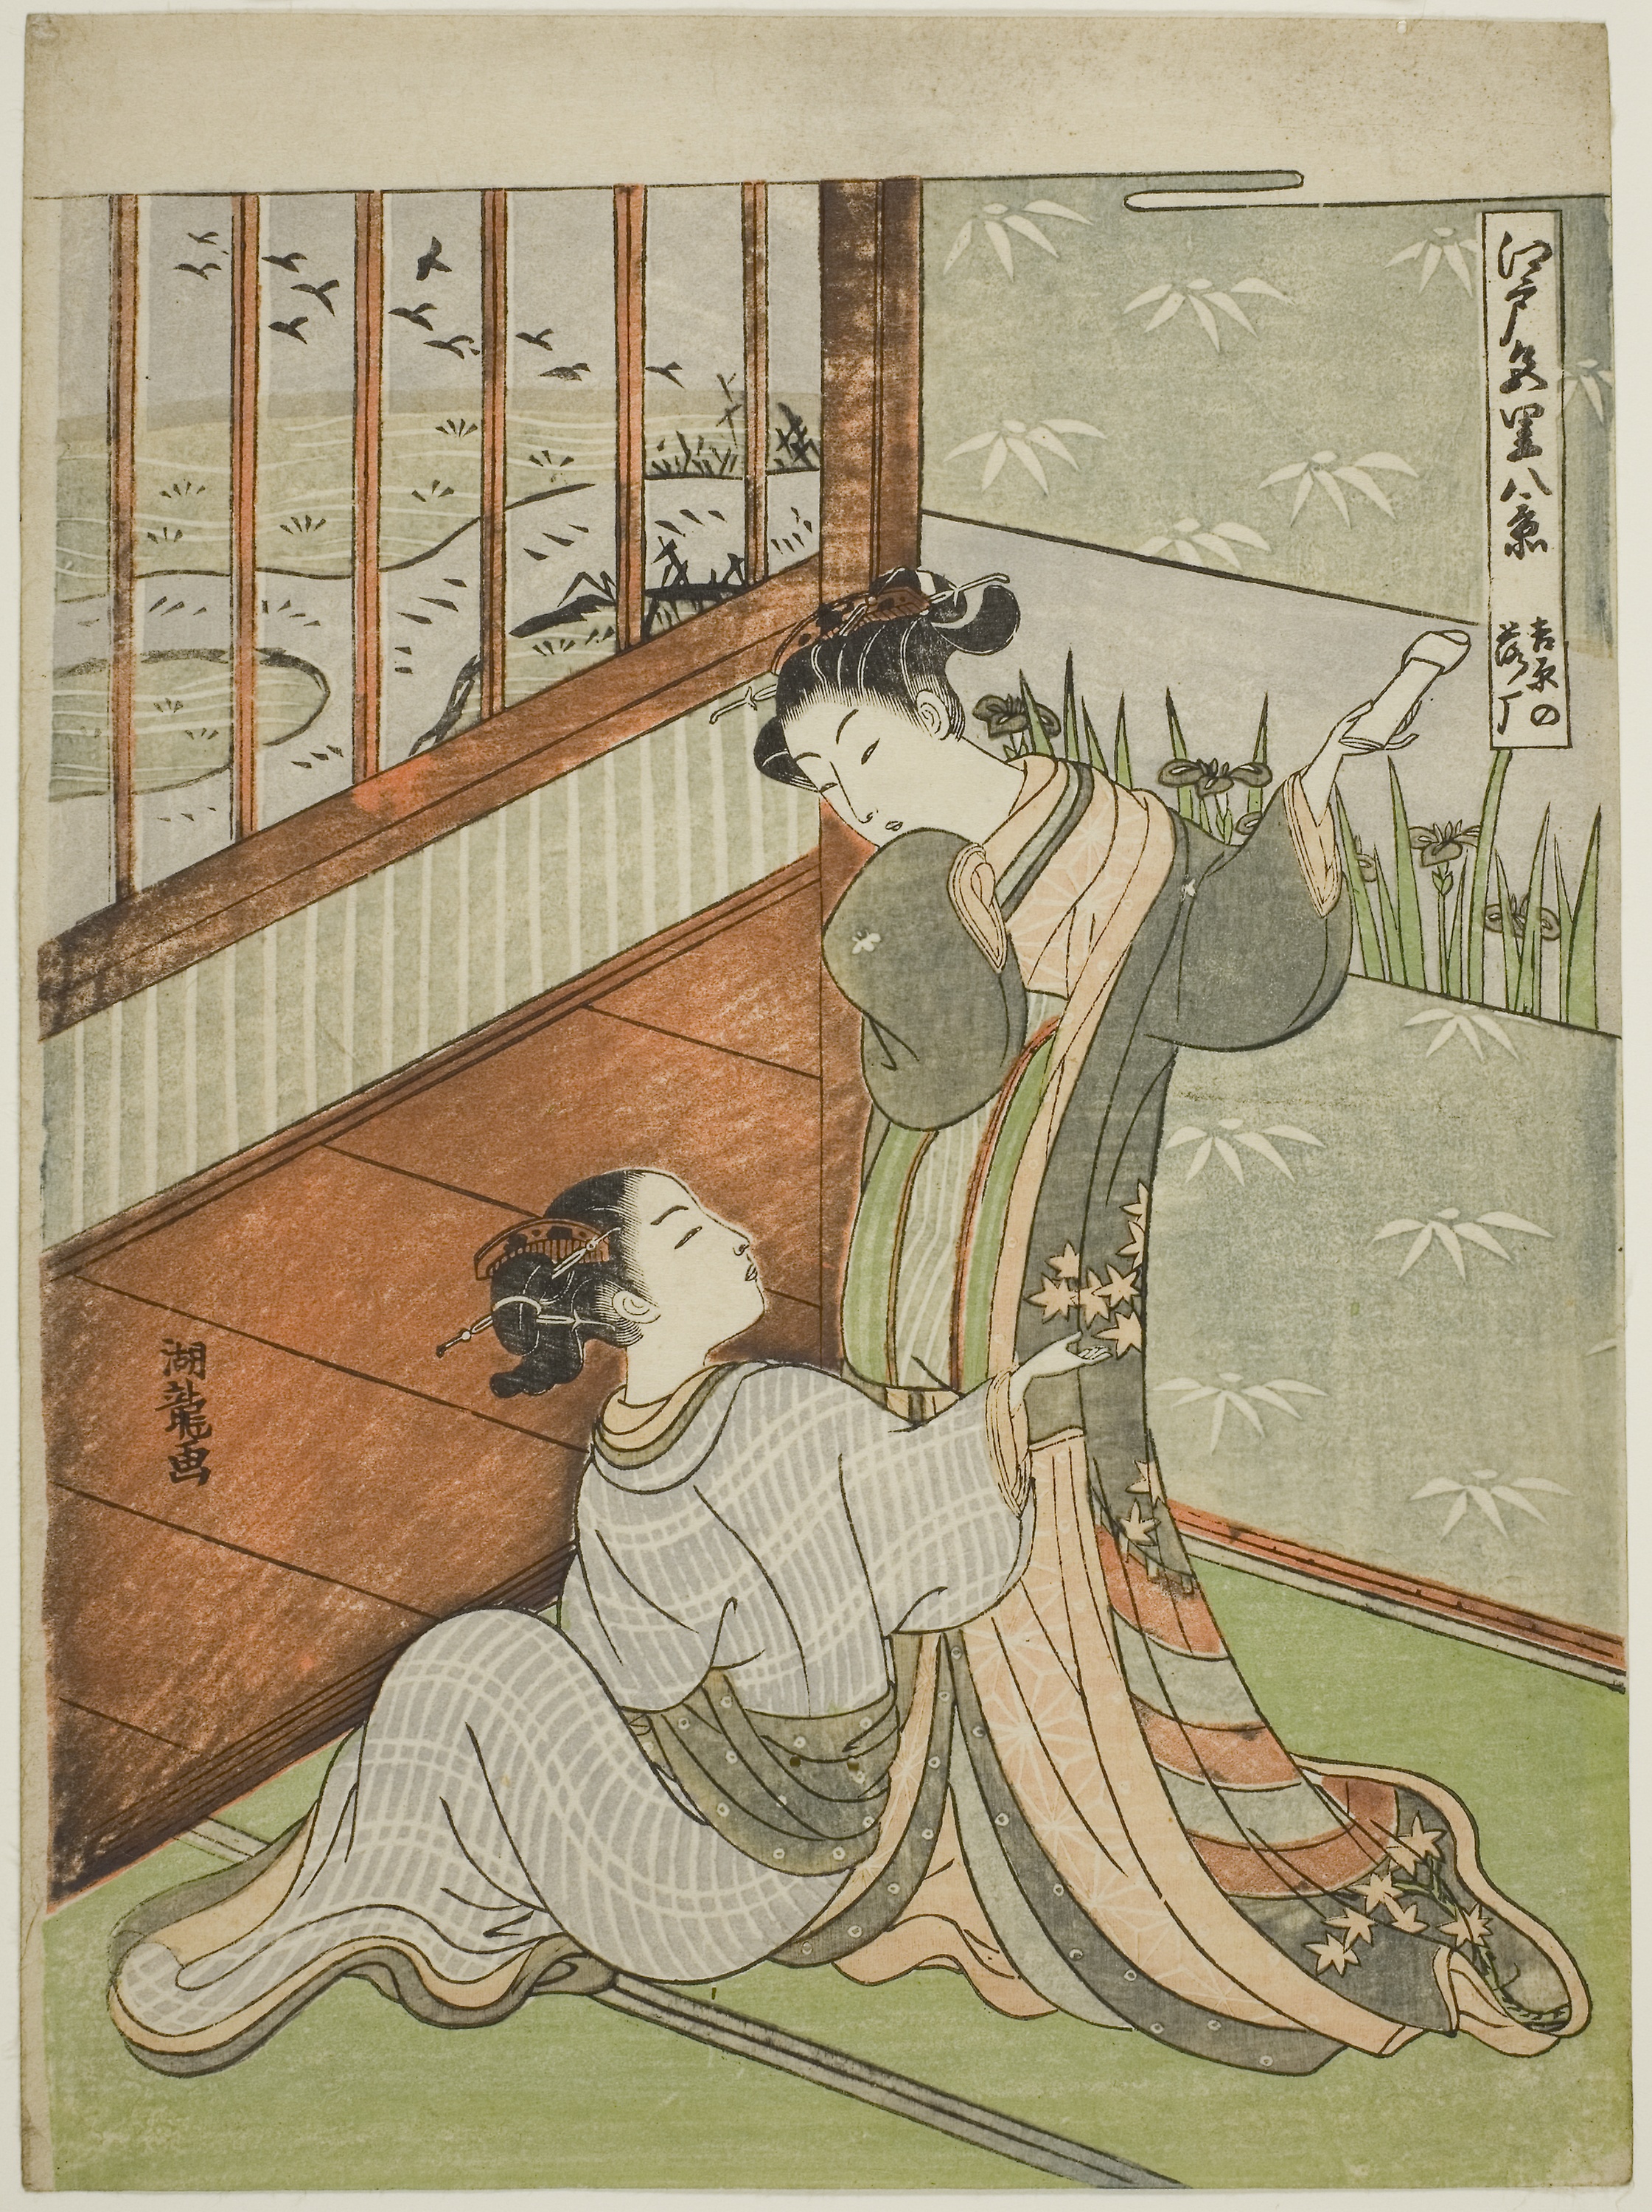
illustration, painting, art, fictional character